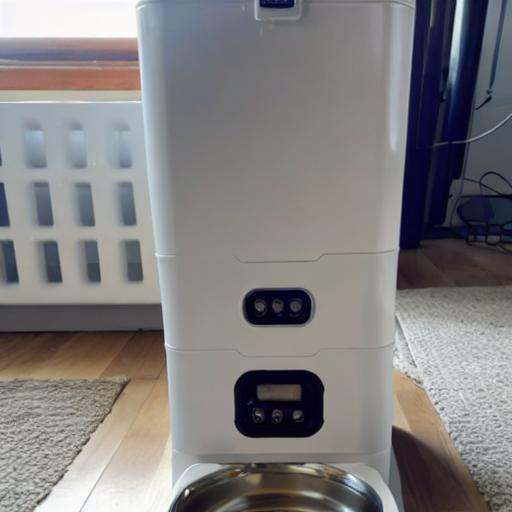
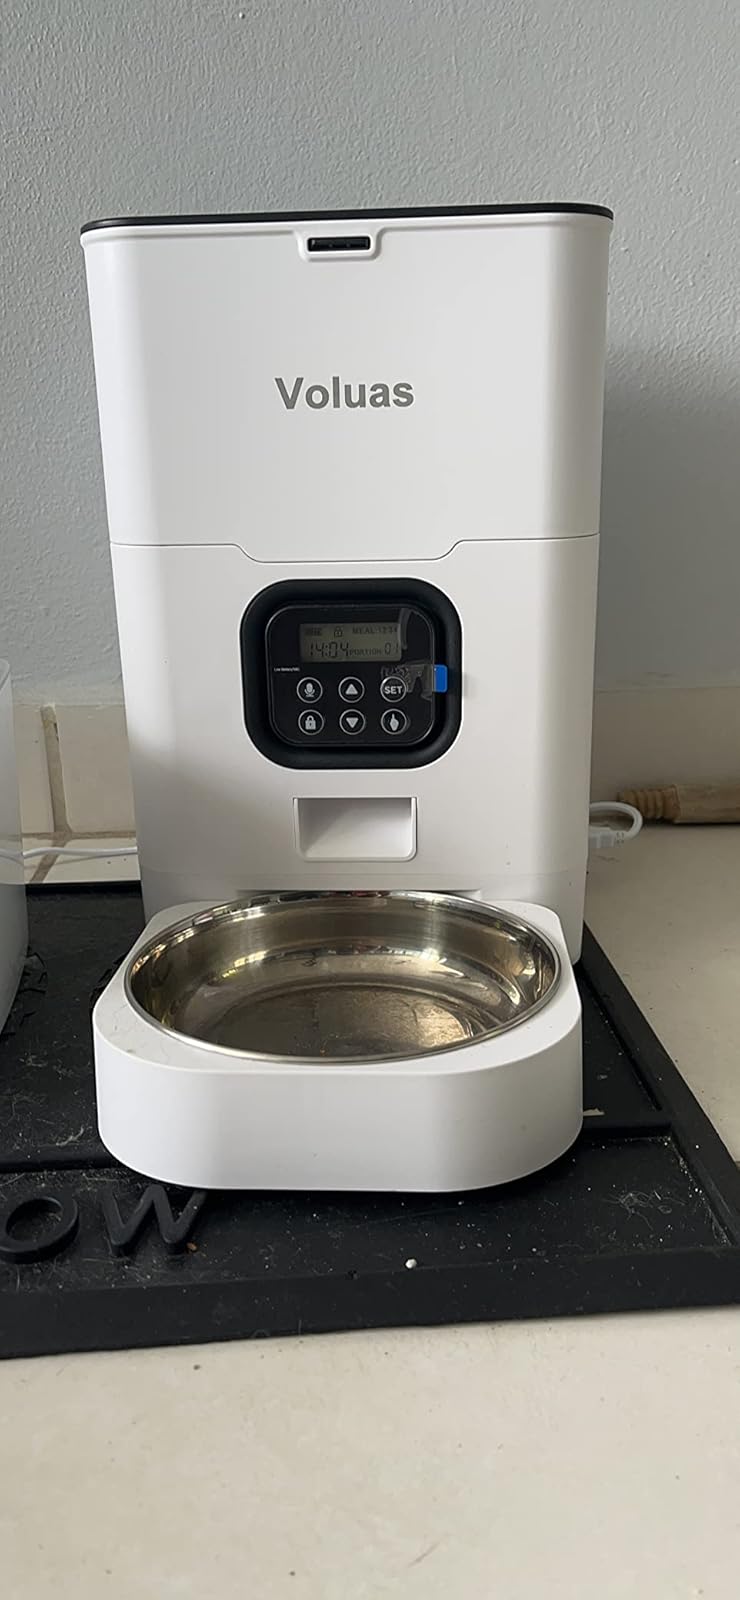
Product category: items_feeder
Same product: no